St. Margaret's Episcopal Church and Cemetery

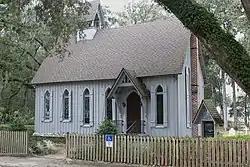
St Margaret's completed in 1878, moved to present location in 1880

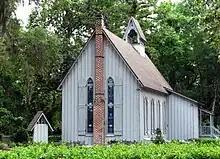
View from side

St. Margaret's Episcopal Church and Cemetery is a historic Carpenter Gothic church and cemetery located at 6874 Old Church Road in Hibernia, in Fleming Island, near Green Cove Springs, Florida, in the United States. On June 4, 1973, the church and its cemetery, which is also known as the Hibernia Cemetery, were added to the National Register of Historic Places.